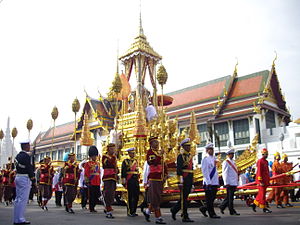
Bhumibol Adulyadej / Kremeringsceremoni / En sejrsvogn flytter kongens urne
Kong Bhumibol Adulyadej, Rama IX af Thailand var den niende konge fra Thailands Chakri-dynasti. Han var søn af Mahidol Adulyadej, prins af Songkla og Srinagarindra, og han overtog tronen efter at hans bror kong Ananda Mahidols døde i 1946. Kong Bhumibol blev formelt kronet i 1950. Bhumibol Adulyadej regerede siden 9. juni 1946, og han var på tidspunktet for sin død, verdens længst siddende statsoverhoved og den længst regerende monark i Thailands historie med en regeringstid på 70 år og 126 dage.